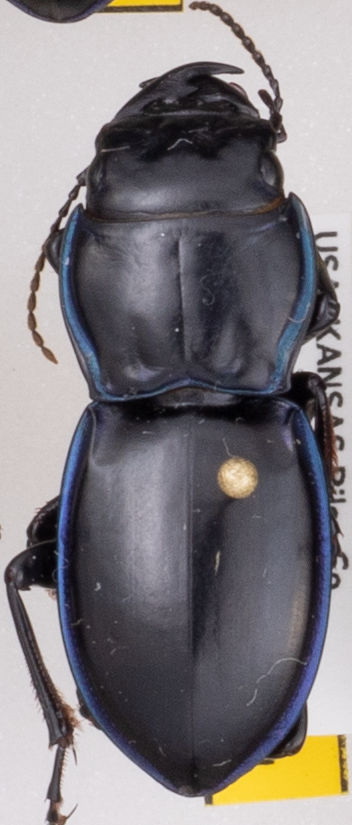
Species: Pasimachus elongatus
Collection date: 2020-08-10
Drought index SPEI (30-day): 0.992
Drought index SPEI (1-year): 0.746
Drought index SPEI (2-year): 2.09